Object–subject word order

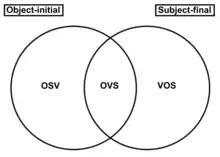
This Venn diagram divides the three OS word orders into two sets: object-initial and subject-final. OVS is the intersection of both sets.

A notable subset of OS order is object-initial word order, in which the object appears first in the clause. This includes OVS and OSV, but not VOS (which is verb-initial, i.e. the verb appears first in the clause).